Economy of Lebanon

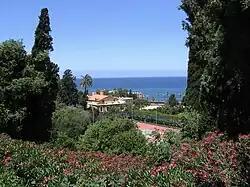

The government also has maintained a firm commitment to the Lebanese pound, which has been pegged to the dollar since September 1999. In late 2000, the government substantially reduced customs duties, adopted export promotion schemes for agriculture, decreased social security fees and restrictions on investment in real estate by foreigners, and adopted an open-skies policy, with positive effects on trade in 1991. Nonetheless, the relative appreciation of the Lebanese currency has undermined competitiveness, with merchandise exports falling from 23% of GDP in 1989 to 4% in 2000.